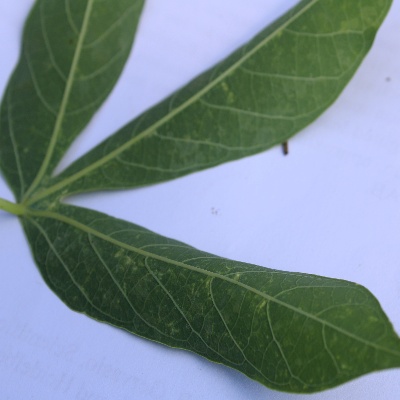
Crop: Cassava
Condition: green mite